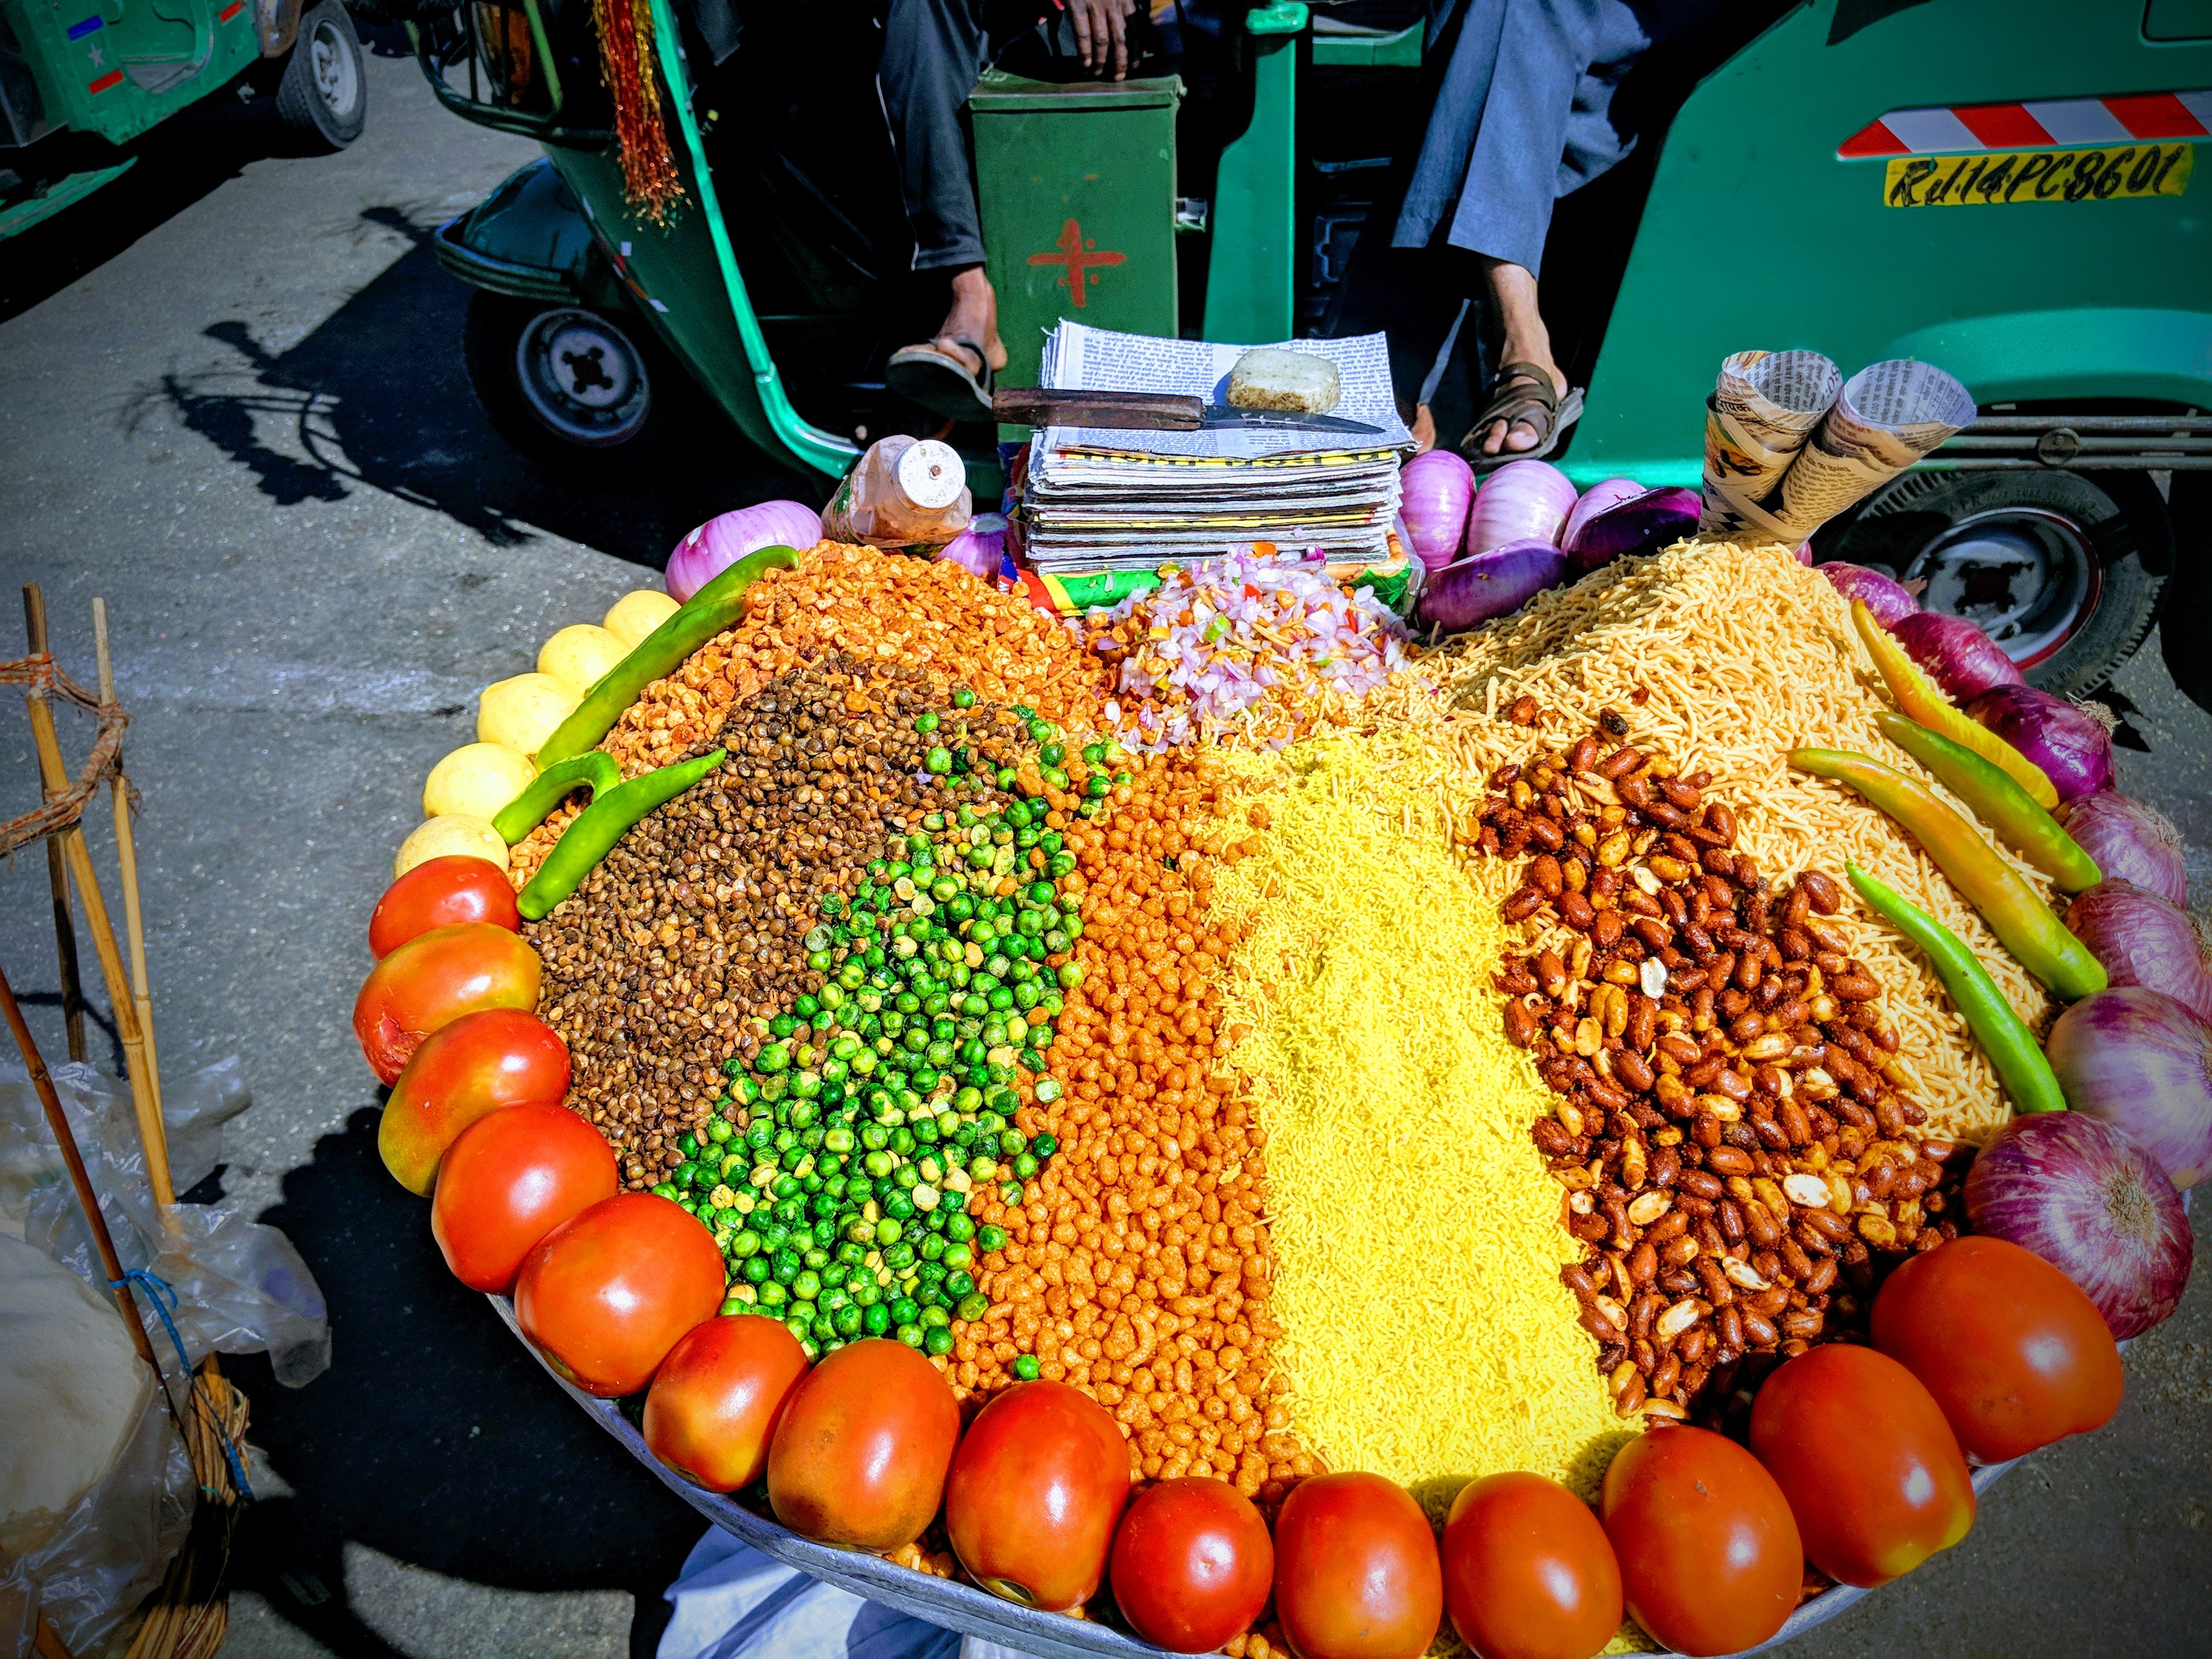
food, cuisine, produce, dish, indian cuisine, plant, vegetarian food, ingredient